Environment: lab
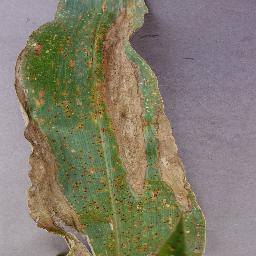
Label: northern_corn_leaf_blight